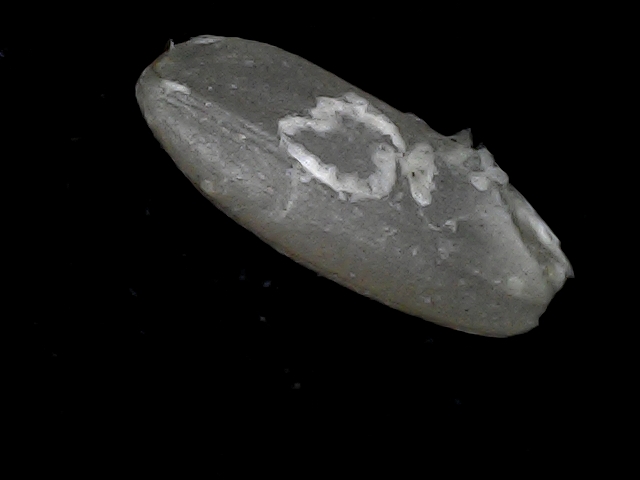
Rice variety: BD93